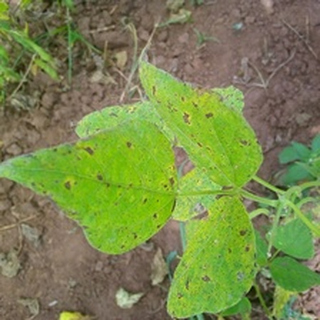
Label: bean_angular_leaf_spot